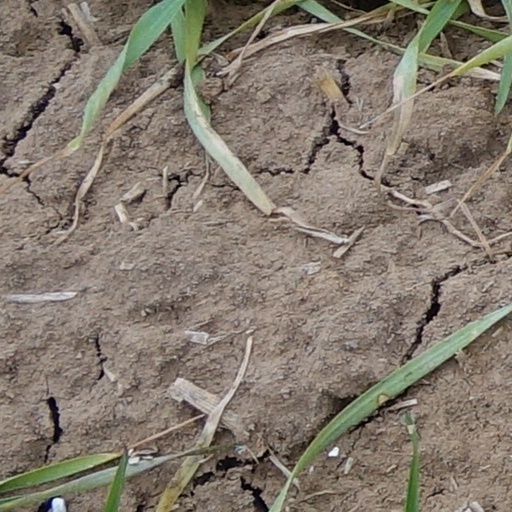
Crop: wheat